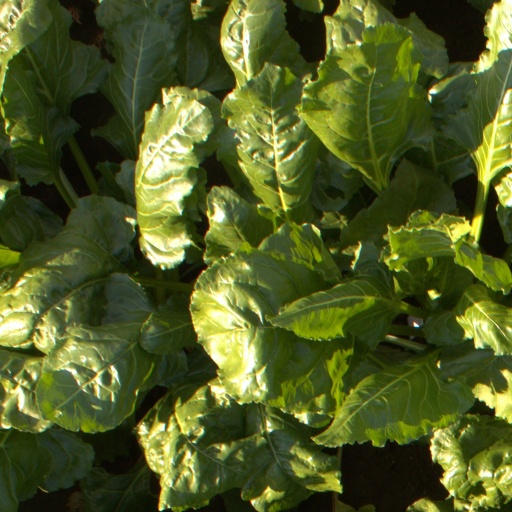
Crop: sugar beet